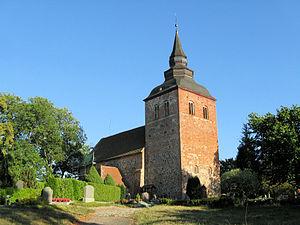
Dratow-Schloen est une commune d'Allemagne située dans l'arrondissement du Plateau des lacs mecklembourgeois, dans le Land de Mecklembourg-Poméranie-Occidentale.
Schloen était une commune d'Allemagne située dans l'arrondissement du Plateau des lacs mecklembourgeois, dans le Land de Mecklembourg-Poméranie-Occidentale.